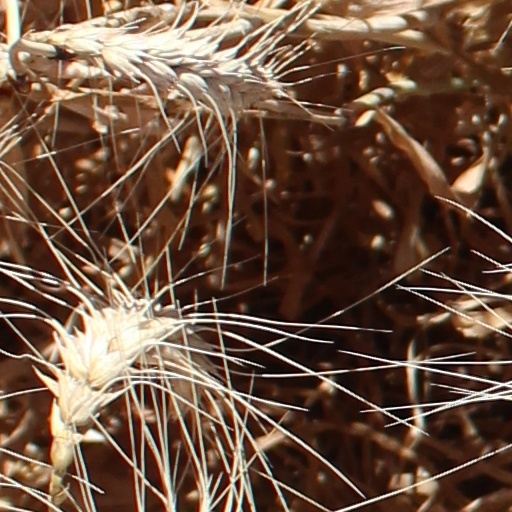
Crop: wheat